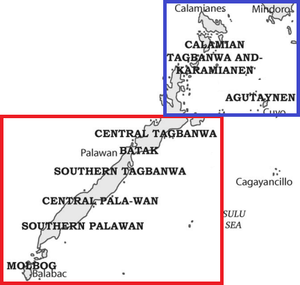
Les langues kalamianes sont un des petits sous-groupes des langues philippines, un des rameaux de la branche malayo-polynésienne des langues austronésiennes.